Wyld's Great Globe

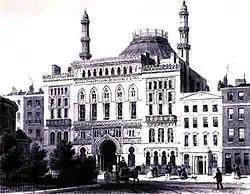
A near-neighbour and competitor: the Panopticon of Science and Art which opened in the square in 1854

The globe was immediately popular; Wyld was a skilful self-promoter and the influx of visitors to London for the Great Exhibition helped in no small part. Figures from the Royal Commissioners showed that admittances to public exhibitions surged in 1851, with some attractions having almost a tenfold increase in visitors; during the five and half months it was open, the Great Exhibition was visited by more than 6 million people. In the first few weeks of the Globe's operation it was seen by an array of "distinguished personages", including Prince Albert (to whom Wyld had dedicated the project), Lord Castlereagh, the Duke of Wellington, the Austrian Ambassador and the King of Belgium.